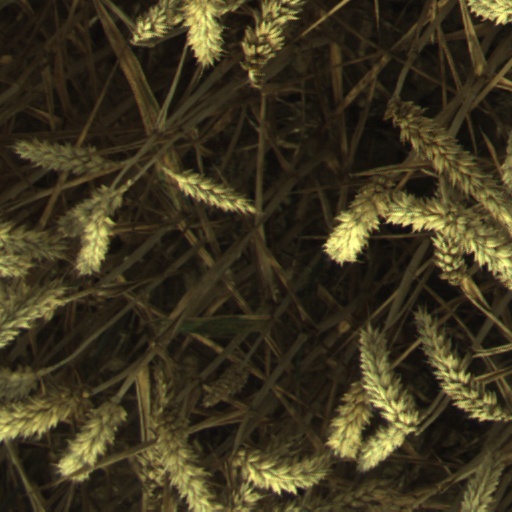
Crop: wheat